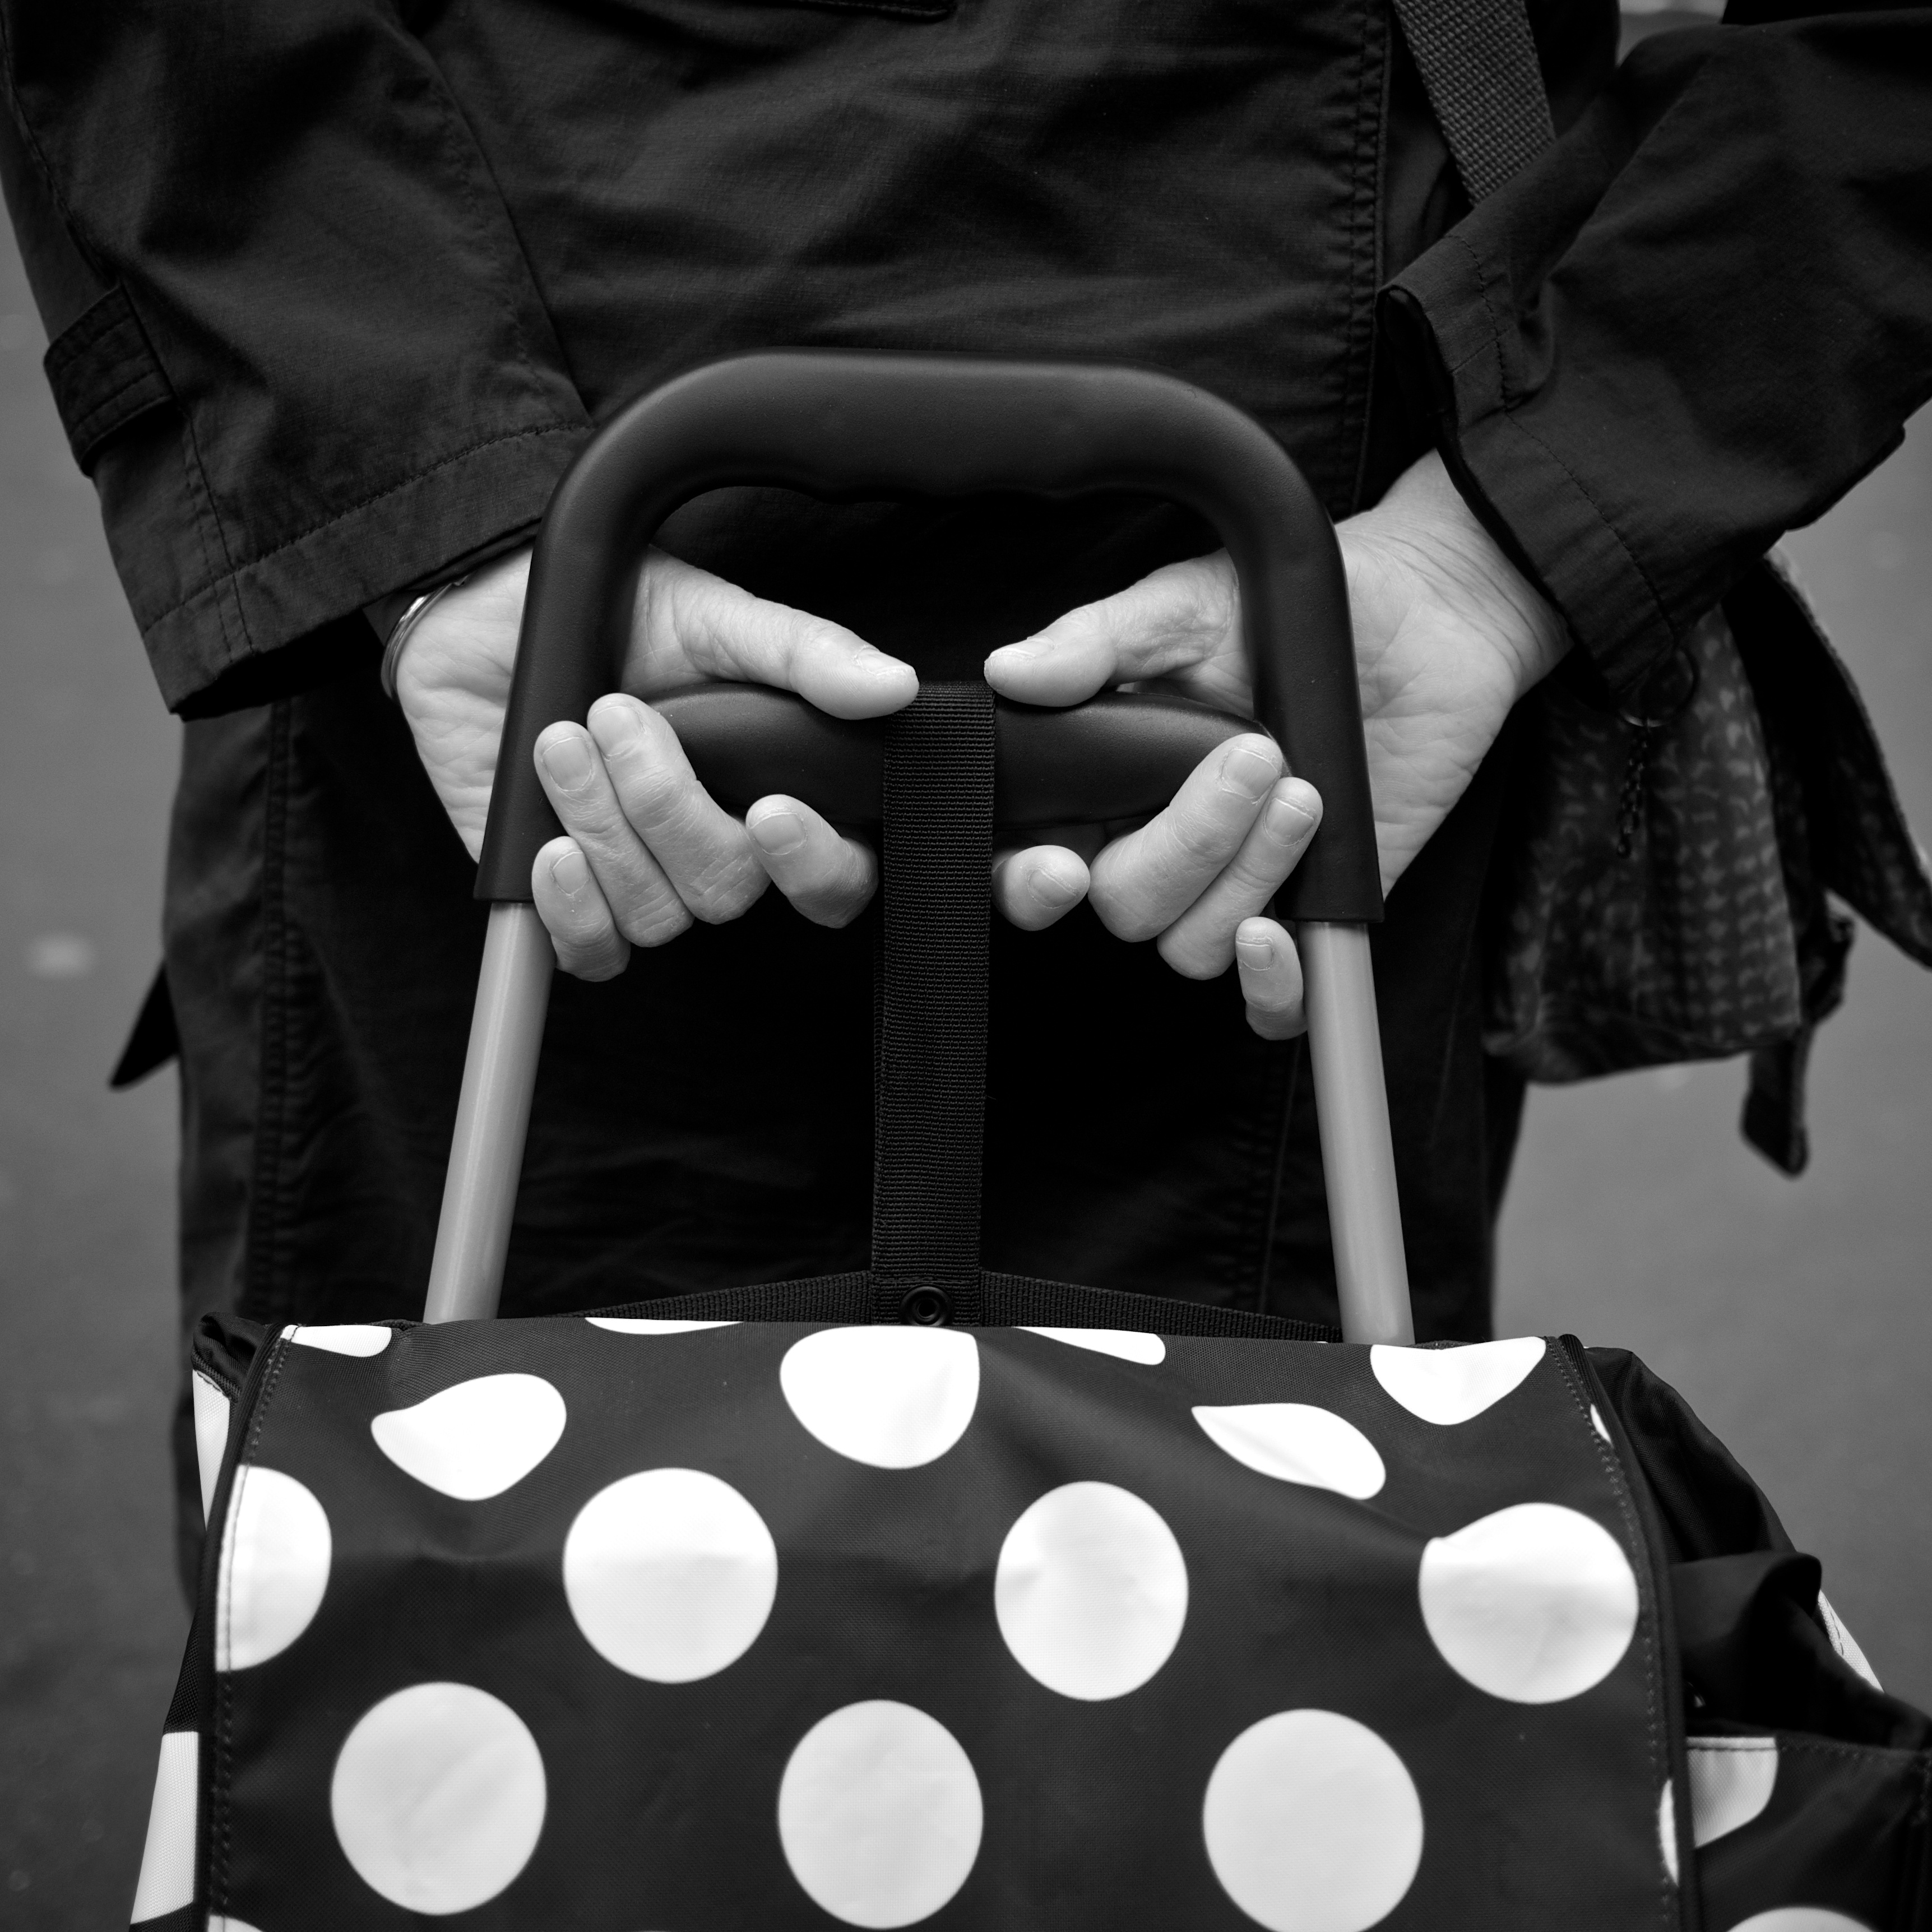
black and white, white, street, photography, ebook, pattern, training, fashion, clothing, black, furniture, monochrome, product, textile, streetphotography, flickr, thomas, video, dress, design, olympus, omd, fuji, leica, monochrom, leuthard, hcb, thomasleuthard, monochrome photography